La Pallice

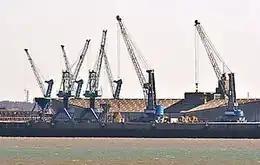
Grue la Pallice

La Pallice (also known as grand port maritime de La Rochelle) is the commercial deep-water port of La Rochelle, France.